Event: Nepal Earthquake
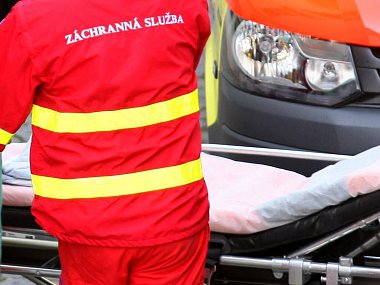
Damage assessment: damage